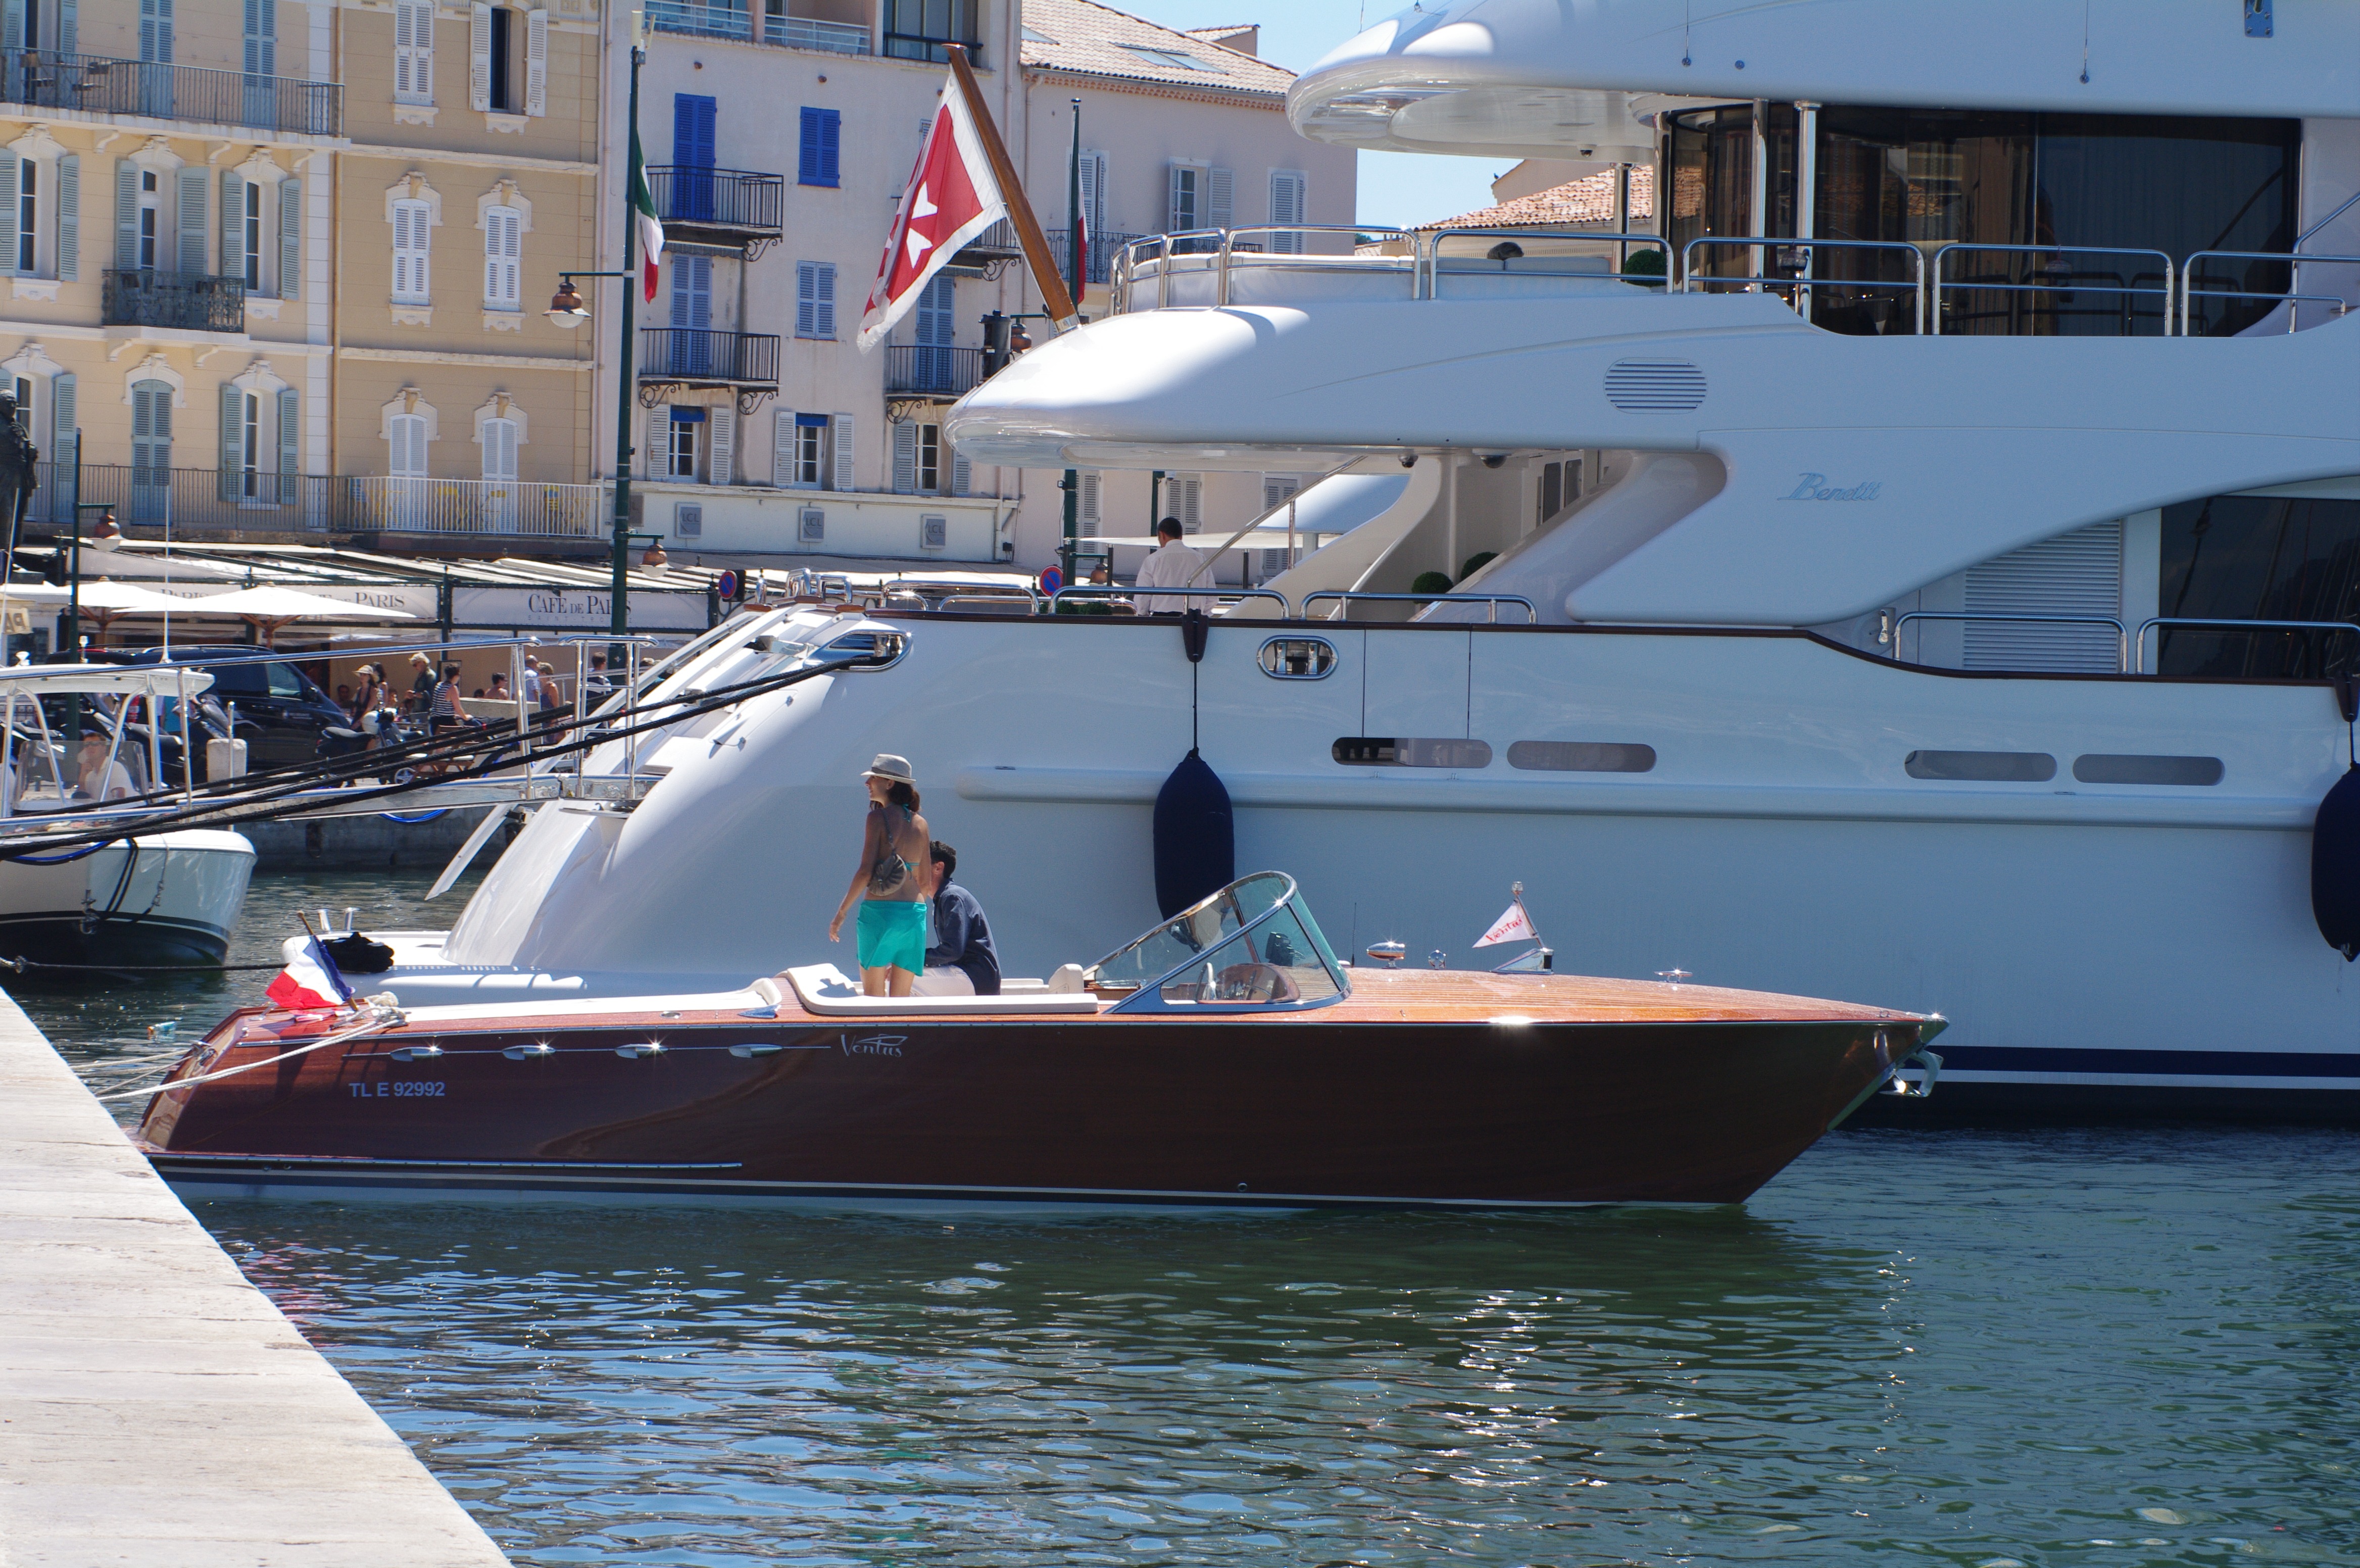
sea, dock, boat, ship, summer, vehicle, yacht, marina, port, sailboat, motorboat, boating, boats, watercraft, st tropez, passenger ship, luxury yacht